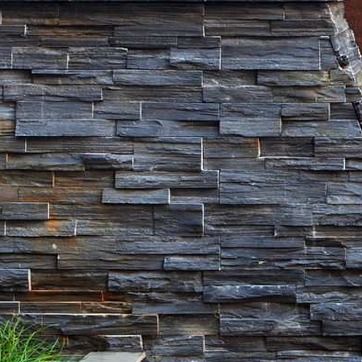
Material: stone